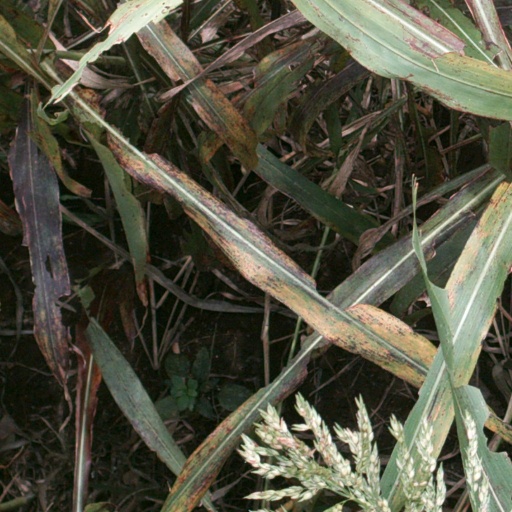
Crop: sorghum